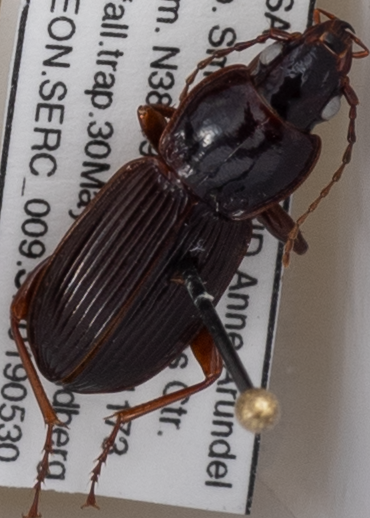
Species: Pterostichus stygicus
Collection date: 2019-05-30
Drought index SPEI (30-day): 1.13
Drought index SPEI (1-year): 2.09
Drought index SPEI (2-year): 1.69